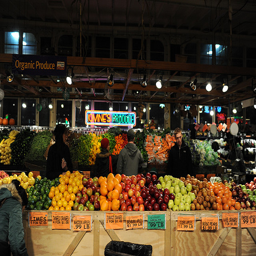
There are people at a market buying fresh produce.
A market with many varieties of fruit and shoppers.
organic produce section of a store with five shoppers
People looking at fresh produce in a store.
Several people look at the produce at a market.
People browsing a fruit stand with a variety of fruit.